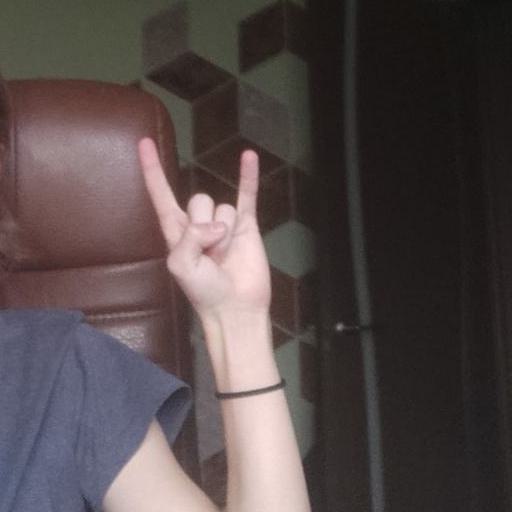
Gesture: rock